Cultural property radiography

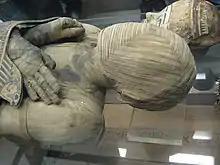
A mummy on display at the Louvre. X-rays provide a non-obtrusive way to research mummies.

Jean-François Millet's The Wood Sawyers at Victoria & Albert Museum was X-rayed, revealing that Millet had reused a canvas to complete this oil painting. The artist not only painted over a previous work, but he had also added strips of canvas to enlarge the painting area.